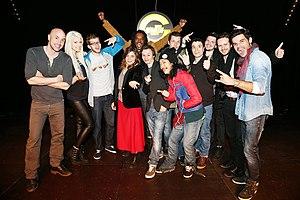
Spectacle avec la troupe du Swiss Comedy Club et ses invités
Le Swiss Comedy Club est un label d'humour fondé par Ivan Madonia en 2010 et basé à Fribourg.